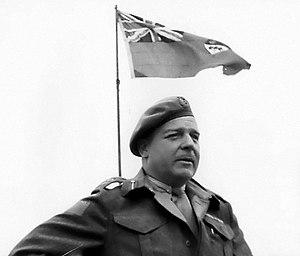
Rodney Frederick Leopold Keller est un officier canadien surtout connu pour sa participation à la bataille de Normandie en 1944 pendant la Seconde Guerre mondiale.